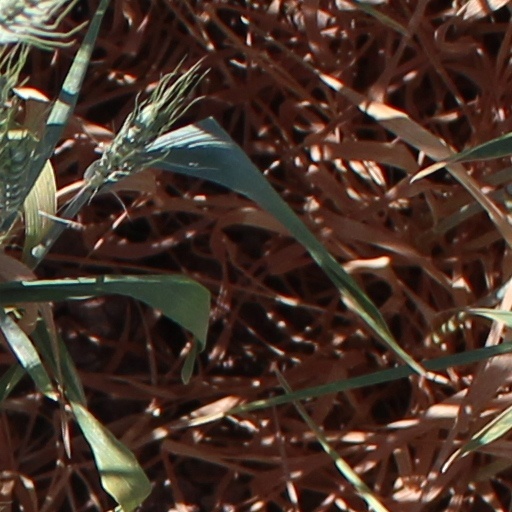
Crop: wheat